Hulan Jack

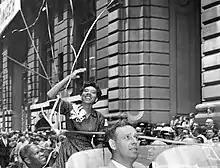
Hulan Jack, lower left, riding in a car with tennis star Althea Gibson in a ticker tape parade in New York after she won Wimbledon in 1957

In November 1953, Jack was elected Borough President of Manhattan, making him one of the nation's most important African-American elected officials.